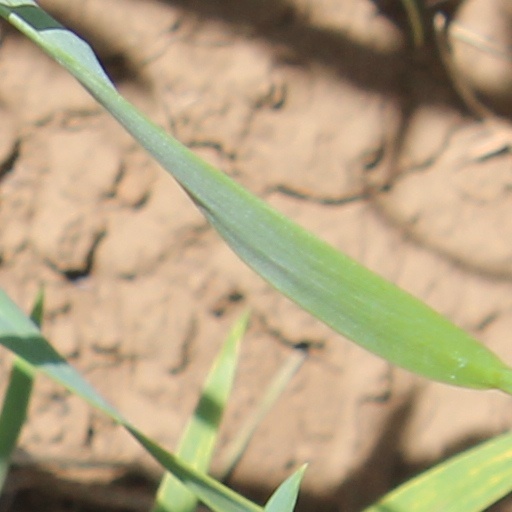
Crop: wheat